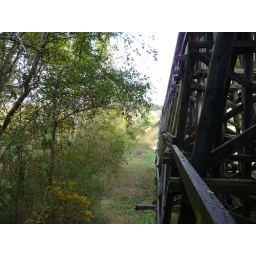
the trestle runs all the way across this field to a bridge over the duck river, and winds up in centerville.